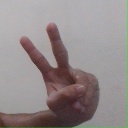
अक्षर: ऐ